James Farentino

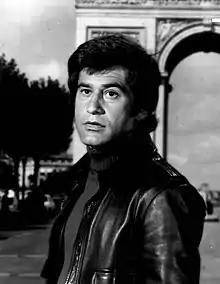
Farentino in "Cool Million" in 1972

James Farentino (February 24, 1938 – January 24, 2012) was an American actor. He appeared in television, film, and on stage, including "The Final Countdown", "Jesus of Nazareth", and "Dynasty".